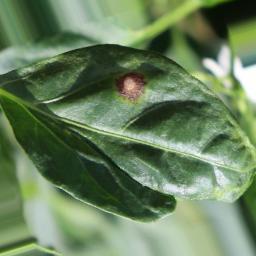
Label: cercospora